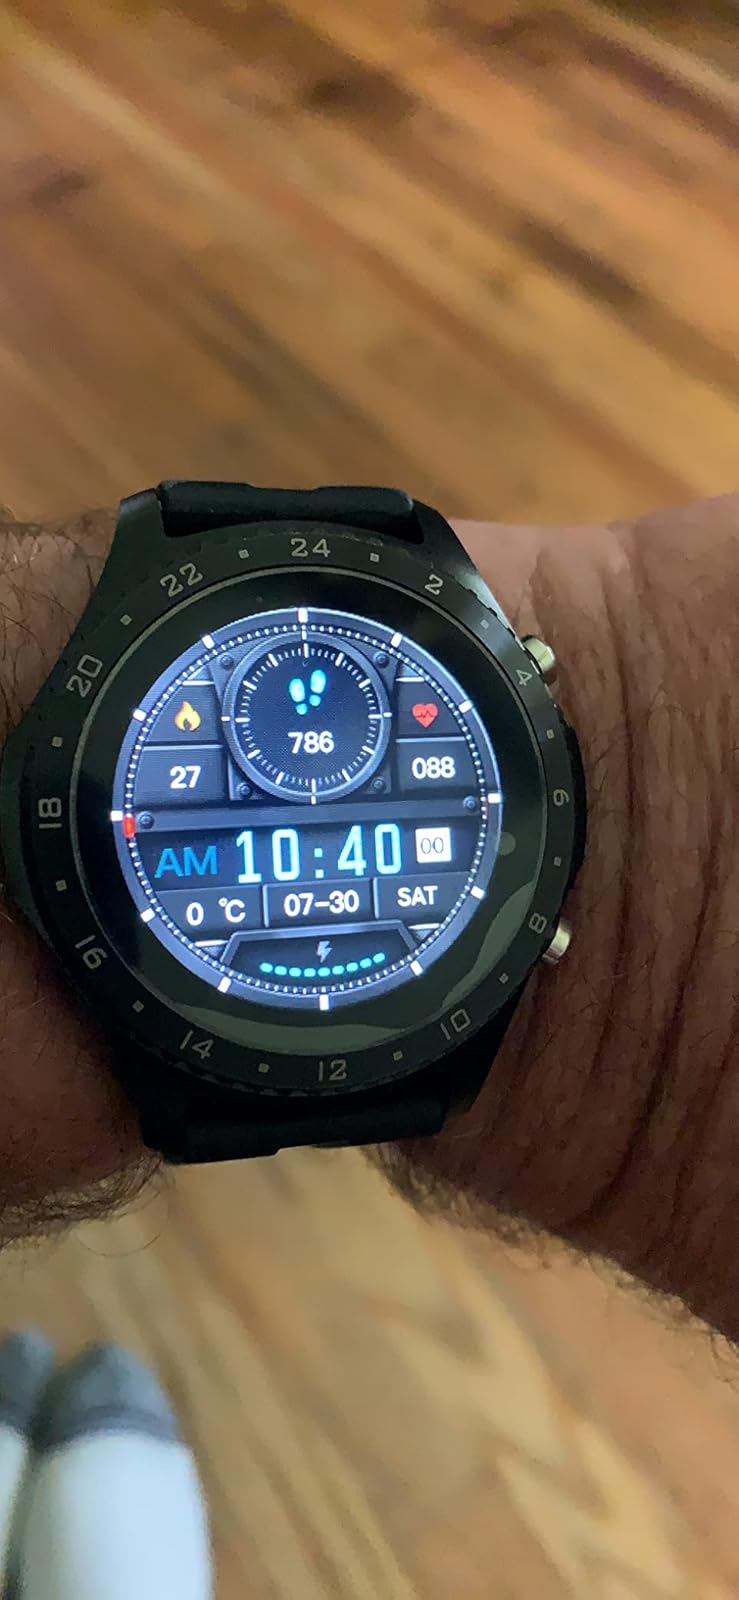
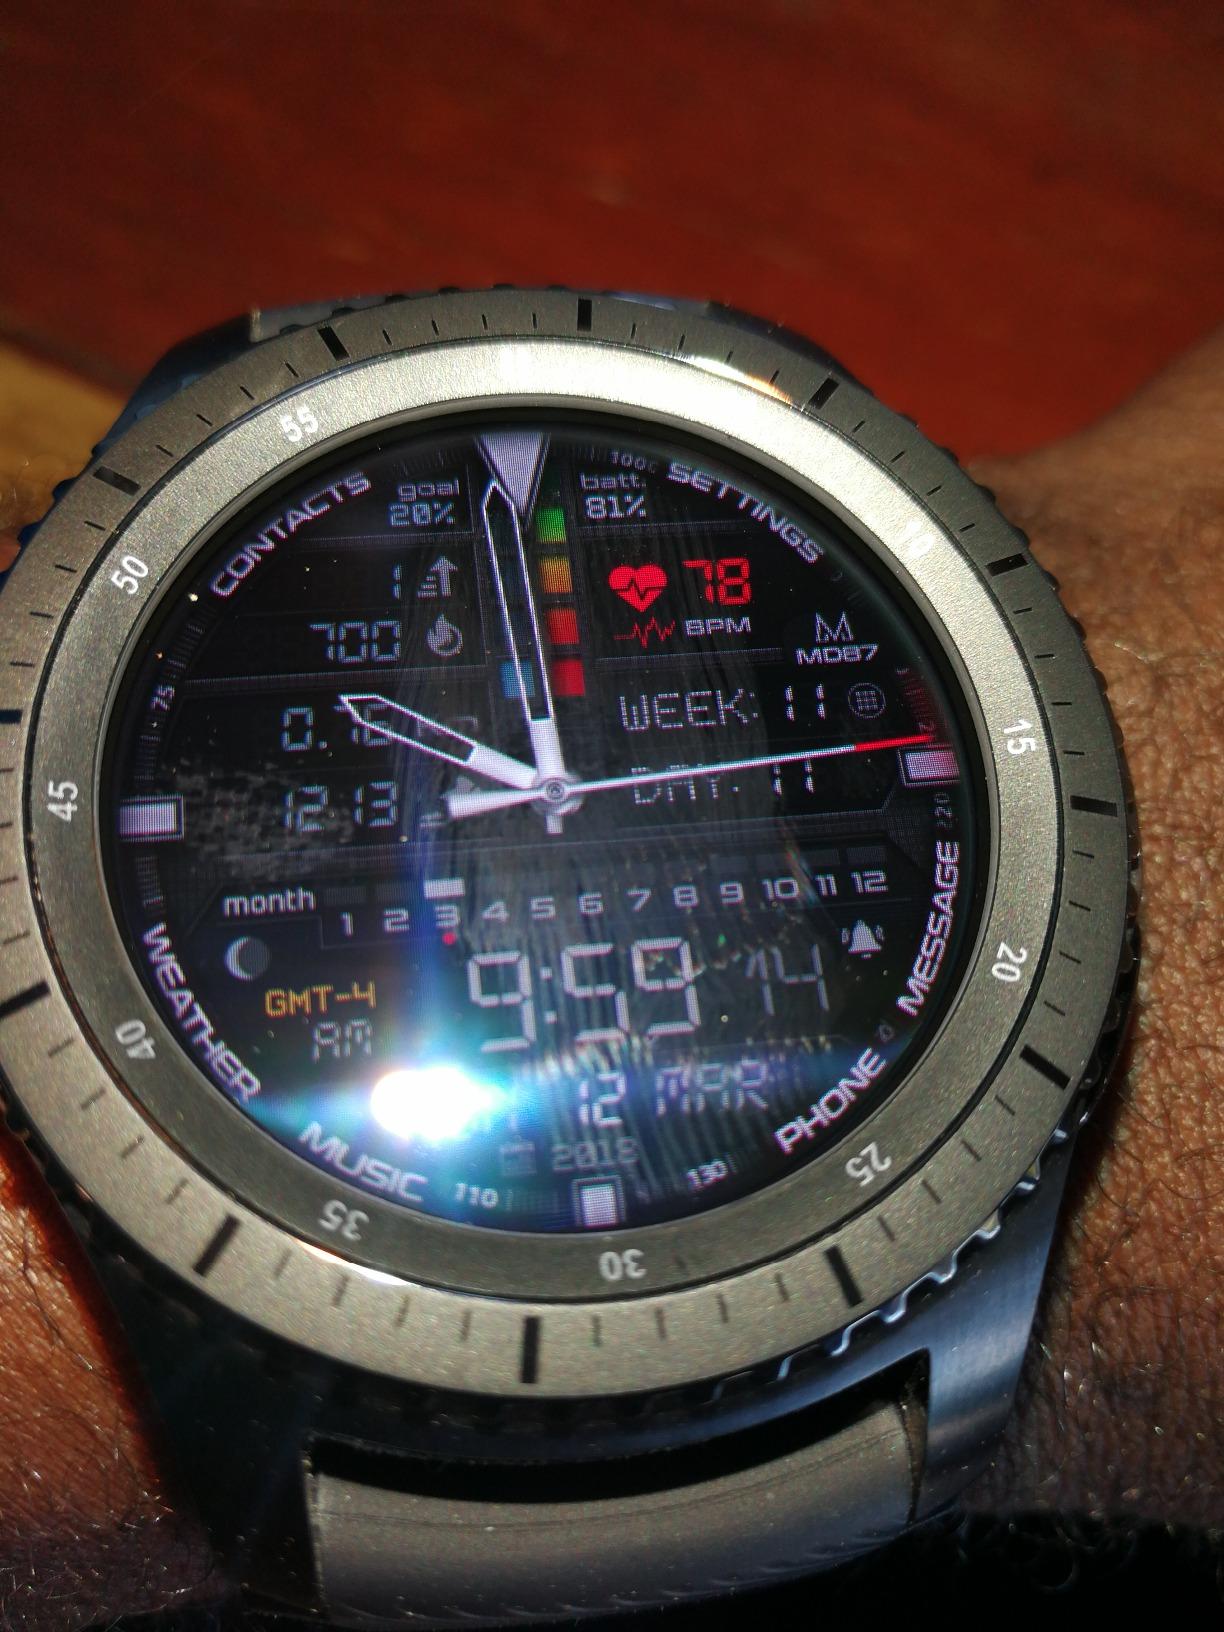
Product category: smartwatch
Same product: no